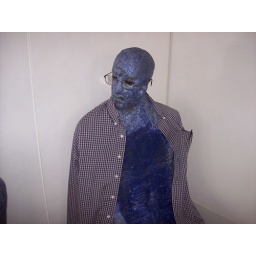
sitting statue in my shirt and glasses